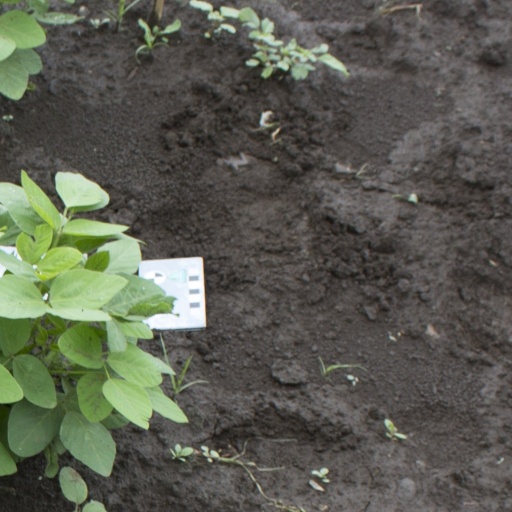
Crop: soybean